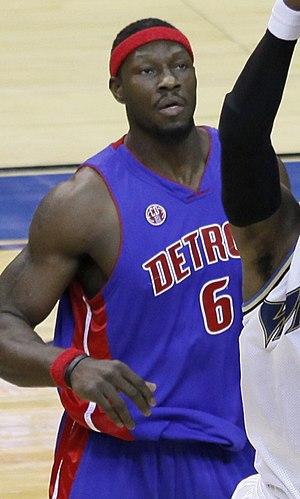
Ben Camey Wallace, né le 10 septembre 1974 à White Hall, est un joueur de basket-ball américain. Pivot de 2,06 mètres de taille, il est l'un des meilleurs défenseurs de l'histoire de la NBA.